Zha Shenxing

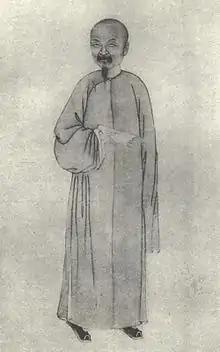
Zha Shenxing

Zha Shenxing (7 June 1650 – 25 September 1727) was a Chinese poet in the early Qing dynasty.